List of destroyers of Italy

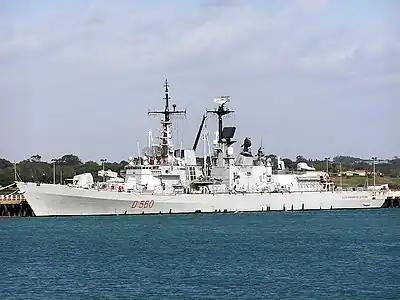
Italian destroyer "Durand de la Penne" in 2004

This is a list of destroyers of the "Regia Marina" and "Marina Militare", sorted by era and class.